Stereoscopic video game

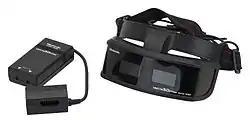
Famicom 3D System, released in 1987 for Japan only

Sega released the world's first commercial stereoscopic video game, "SubRoc-3D", in 1982. This arcade game introduced an active shutter 3D system, jointly developed by Sega with Matsushita (now Panasonic). In 1983, the first model of the TomyTronic series of gaming laptop LCD game & watch-type stereoscopic 3D was released by Takara Tomy. A 3D imager for the console Vectrex vector, a pair of 3D glasses using a rotating color wheel synchronized with the display was released by Smith Engineering in 1984.